Belarus–Turkmenistan relations

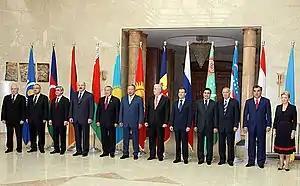
CIS 2008 summit in Bishkek (left to right): Sergei Lebedev, Artur Rasizade, Serzh Sargsyan, Alexander Lukashenko, Nursultan Nazarbayev, Kurmanbek Bakiyev, Vladimir Voronin, Dimitry Medvedev, Gurbanguly Berdimuhamedow, Islam Karimov, Emomali Rahmon and Raisa Bogatyrova.

Diplomatic relations were established 21 January 1993. Turkmenistan's embassy was opened in October 1995 in Minsk, with the first ambassador being Ilya Veljanov. The embassy Belarus to Turkmenistan opened in 2002. President of Belarus Alexander Lukashenko visited Turkmenistan four times (May 2002, June 2009, April 2011, and November 2013). In January 2010, the President of Turkmenistan Gurbanguly Berdimuhamedov visited Belarus.